Central Presbyterian Church (Manhattan)

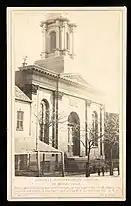
Central Church at Broome Street

In March 1820, the church that would eventually become Central Presbyterian Church was a small church plant started by William Patton. The church held gatherings in a schoolroom on Mulberry Street at Patton's expense. In January 1821, the church was officially founded by Patton. He was only 22 years old at the time of the establishment of the church. In February 1821, the church was incorporated as a religious corporation in the state of New York.